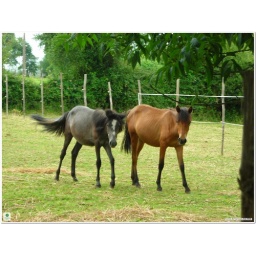
Some horses playing in their field as we walked by.